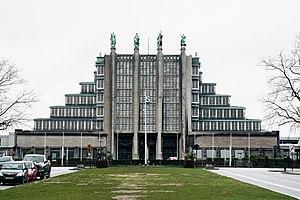
Lieu d'expositions, foires et évènements
Cette page reprend une partie des bâtiments remarquables se trouvant sur le trajet de la ligne 3 du tramway de Bruxelles.